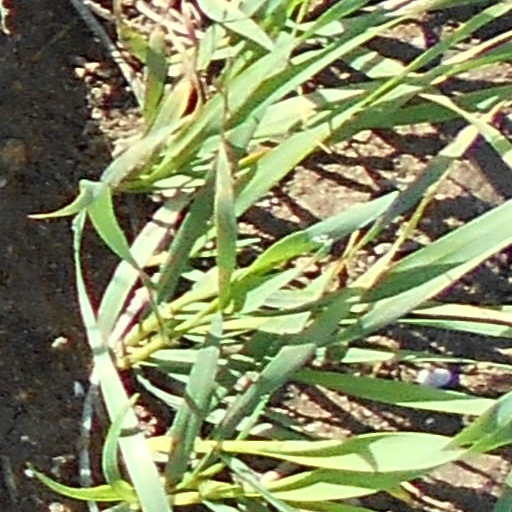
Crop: wheat